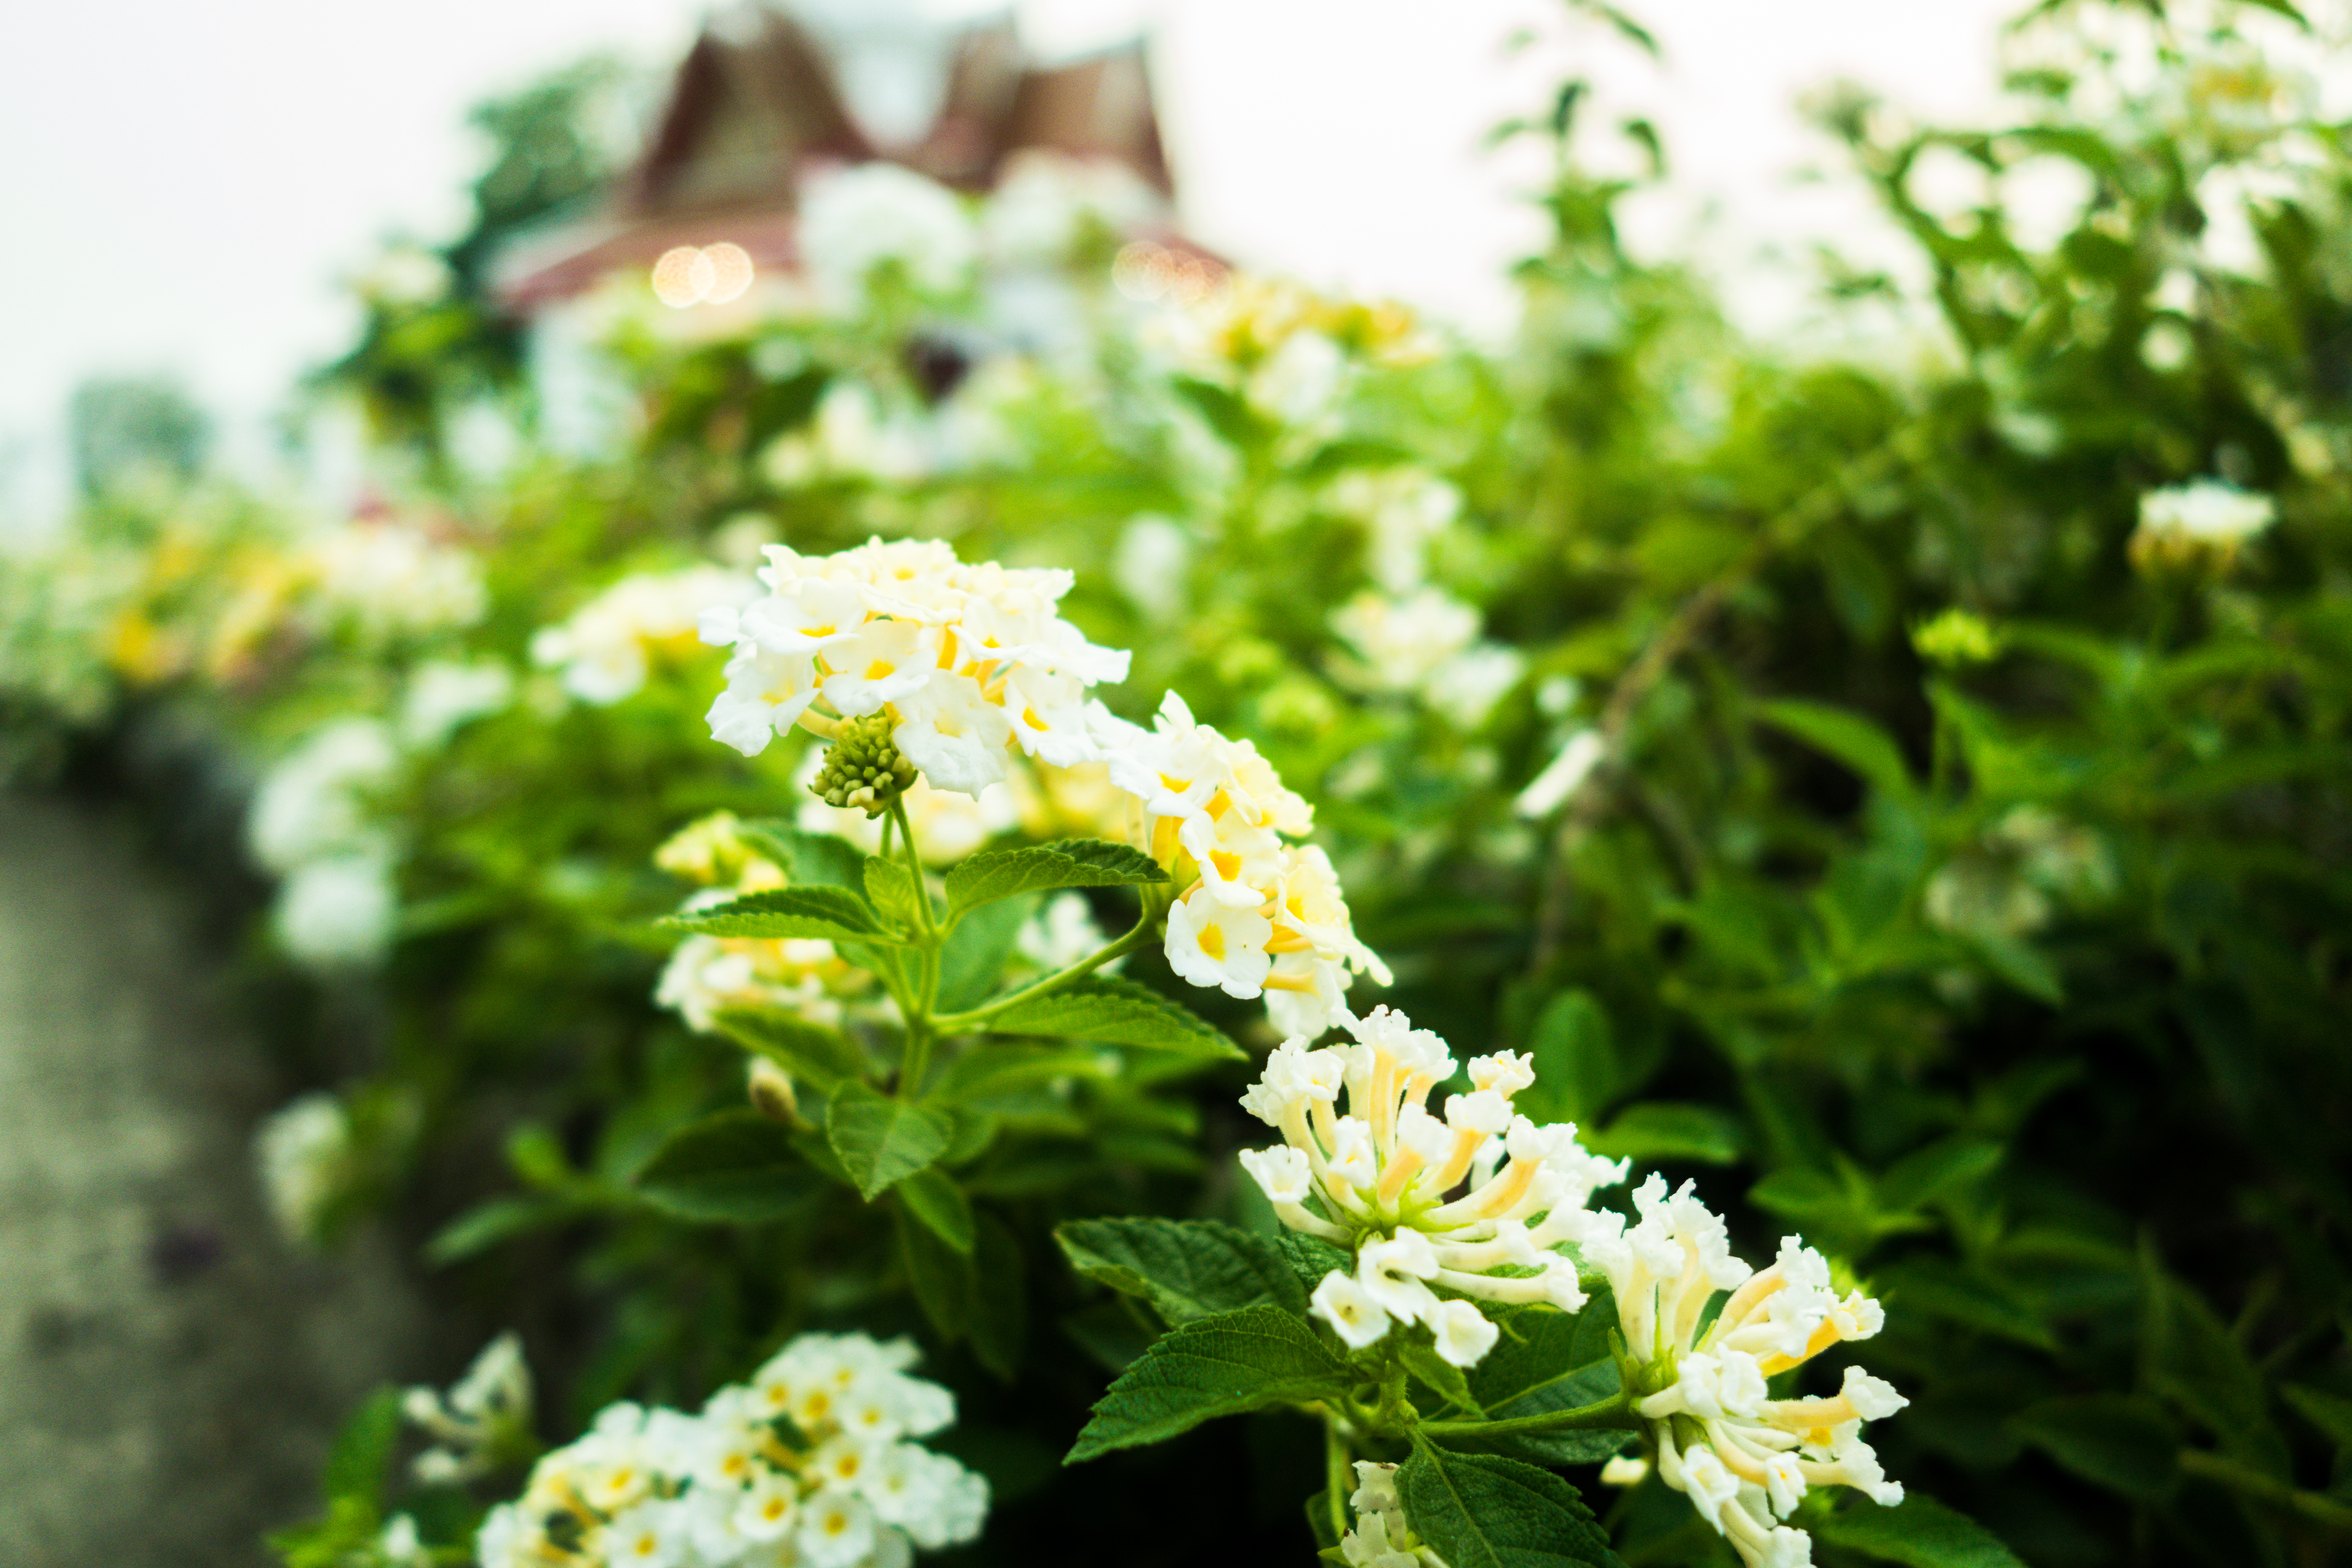
view, flower, flowering plant, white, plant, botany, spring, leaf, petal, mock orange, shrub, jasmine, alyssum, buddleia, bouquet, blossom, spirea, lantana, verbena family